Okinawa Institute of Science and Technology

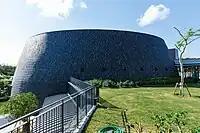
Auditorium

According to a 2015 report, completed by an external peer review panel, OIST is on a par with the 25 universities ranked highest